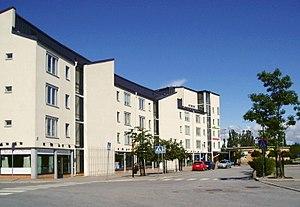
Rotebro est une communauté urbaine de la ville de Stockholm, dans la province historique de l'Uppland, en Suède.